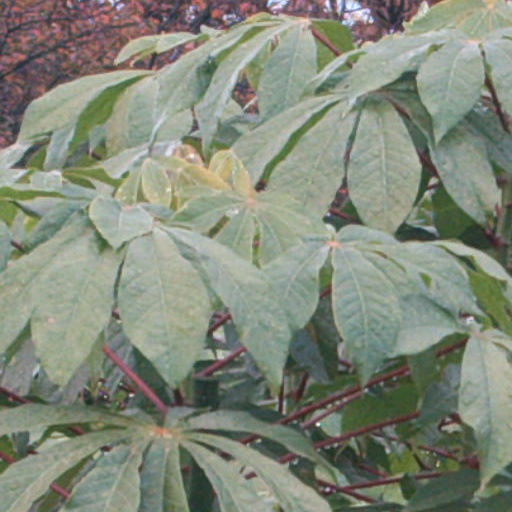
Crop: cassava